Middlewich Manor

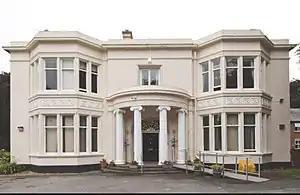
Middlewhich Manor

Middlewich Manor (also called the Manor House, Middlewich) is a former manor house in Middlewich, Cheshire, England. It was originally constructed in brick in about 1800, and it was encased in ashlar in about 1840, when the porch was also built The bay windows were added in the 1870s. As of 2011, it is a residential care home. The house is constructed in yellow ashlar and is in two storeys. On its entrance front is a porch supported by four fluted Ionic columns. Along the top of the porch is a frieze and a cornice. On each side of the porch are two-storey canted bay windows. Between the stories is a band of Greek keys. A parapet runs along the top of the house, behind which is a low-pitched roof. On the garden front there are sash windows and a canted two-storey bay window to the right, and a wing with a stone oriel window and a pyramidal slated roof to the left. There is more decoration with bands of Greek keys on this front. The house is recorded in the National Heritage List for England as a designated Grade II listed building.